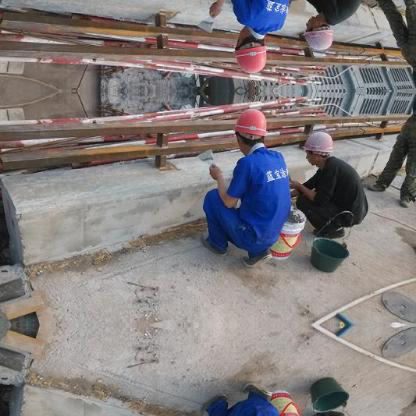
Objects in the image:
label: helmet
label: helmet
label: helmet
label: helmet